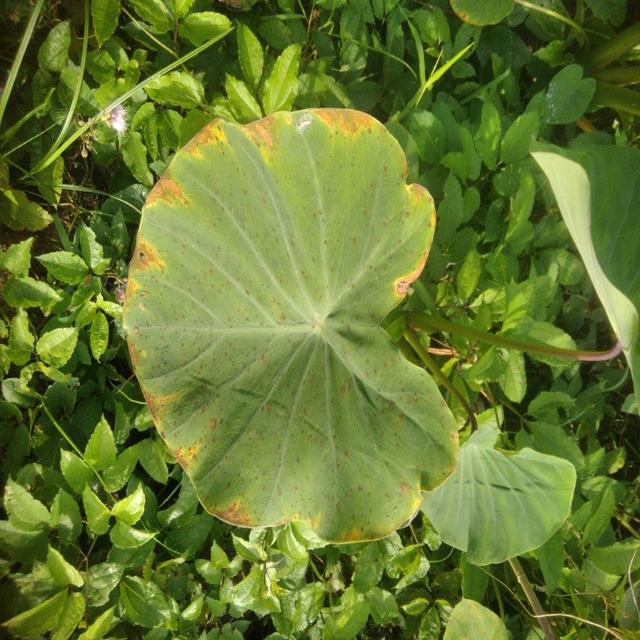
Label: Mid_Blight